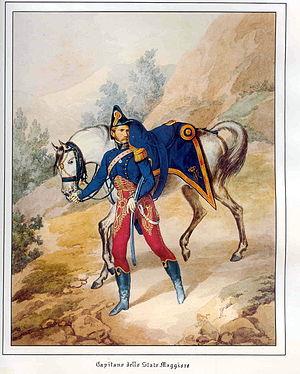
Capitaine de l'état-major de Joachim Murat, roi de Naples. Estampe d'époque.
L’armée du royaume de Naples, active pendant la « décennie française », c'est-à-dire lors de la présence de la France napoléonienne dans le pays, est une armée de terre qui a participé, aux côtés de la Grande Armée, à la plupart des campagnes militaires des guerres napoléoniennes. Avec l'occupation française de 1806, le trône de Naples échoit dans un premier temps à Joseph Bonaparte, frère de Napoléon, puis, de 1808 à 1815, à Joachim Murat, l'une des plus grandes figures militaires de l'Empire.